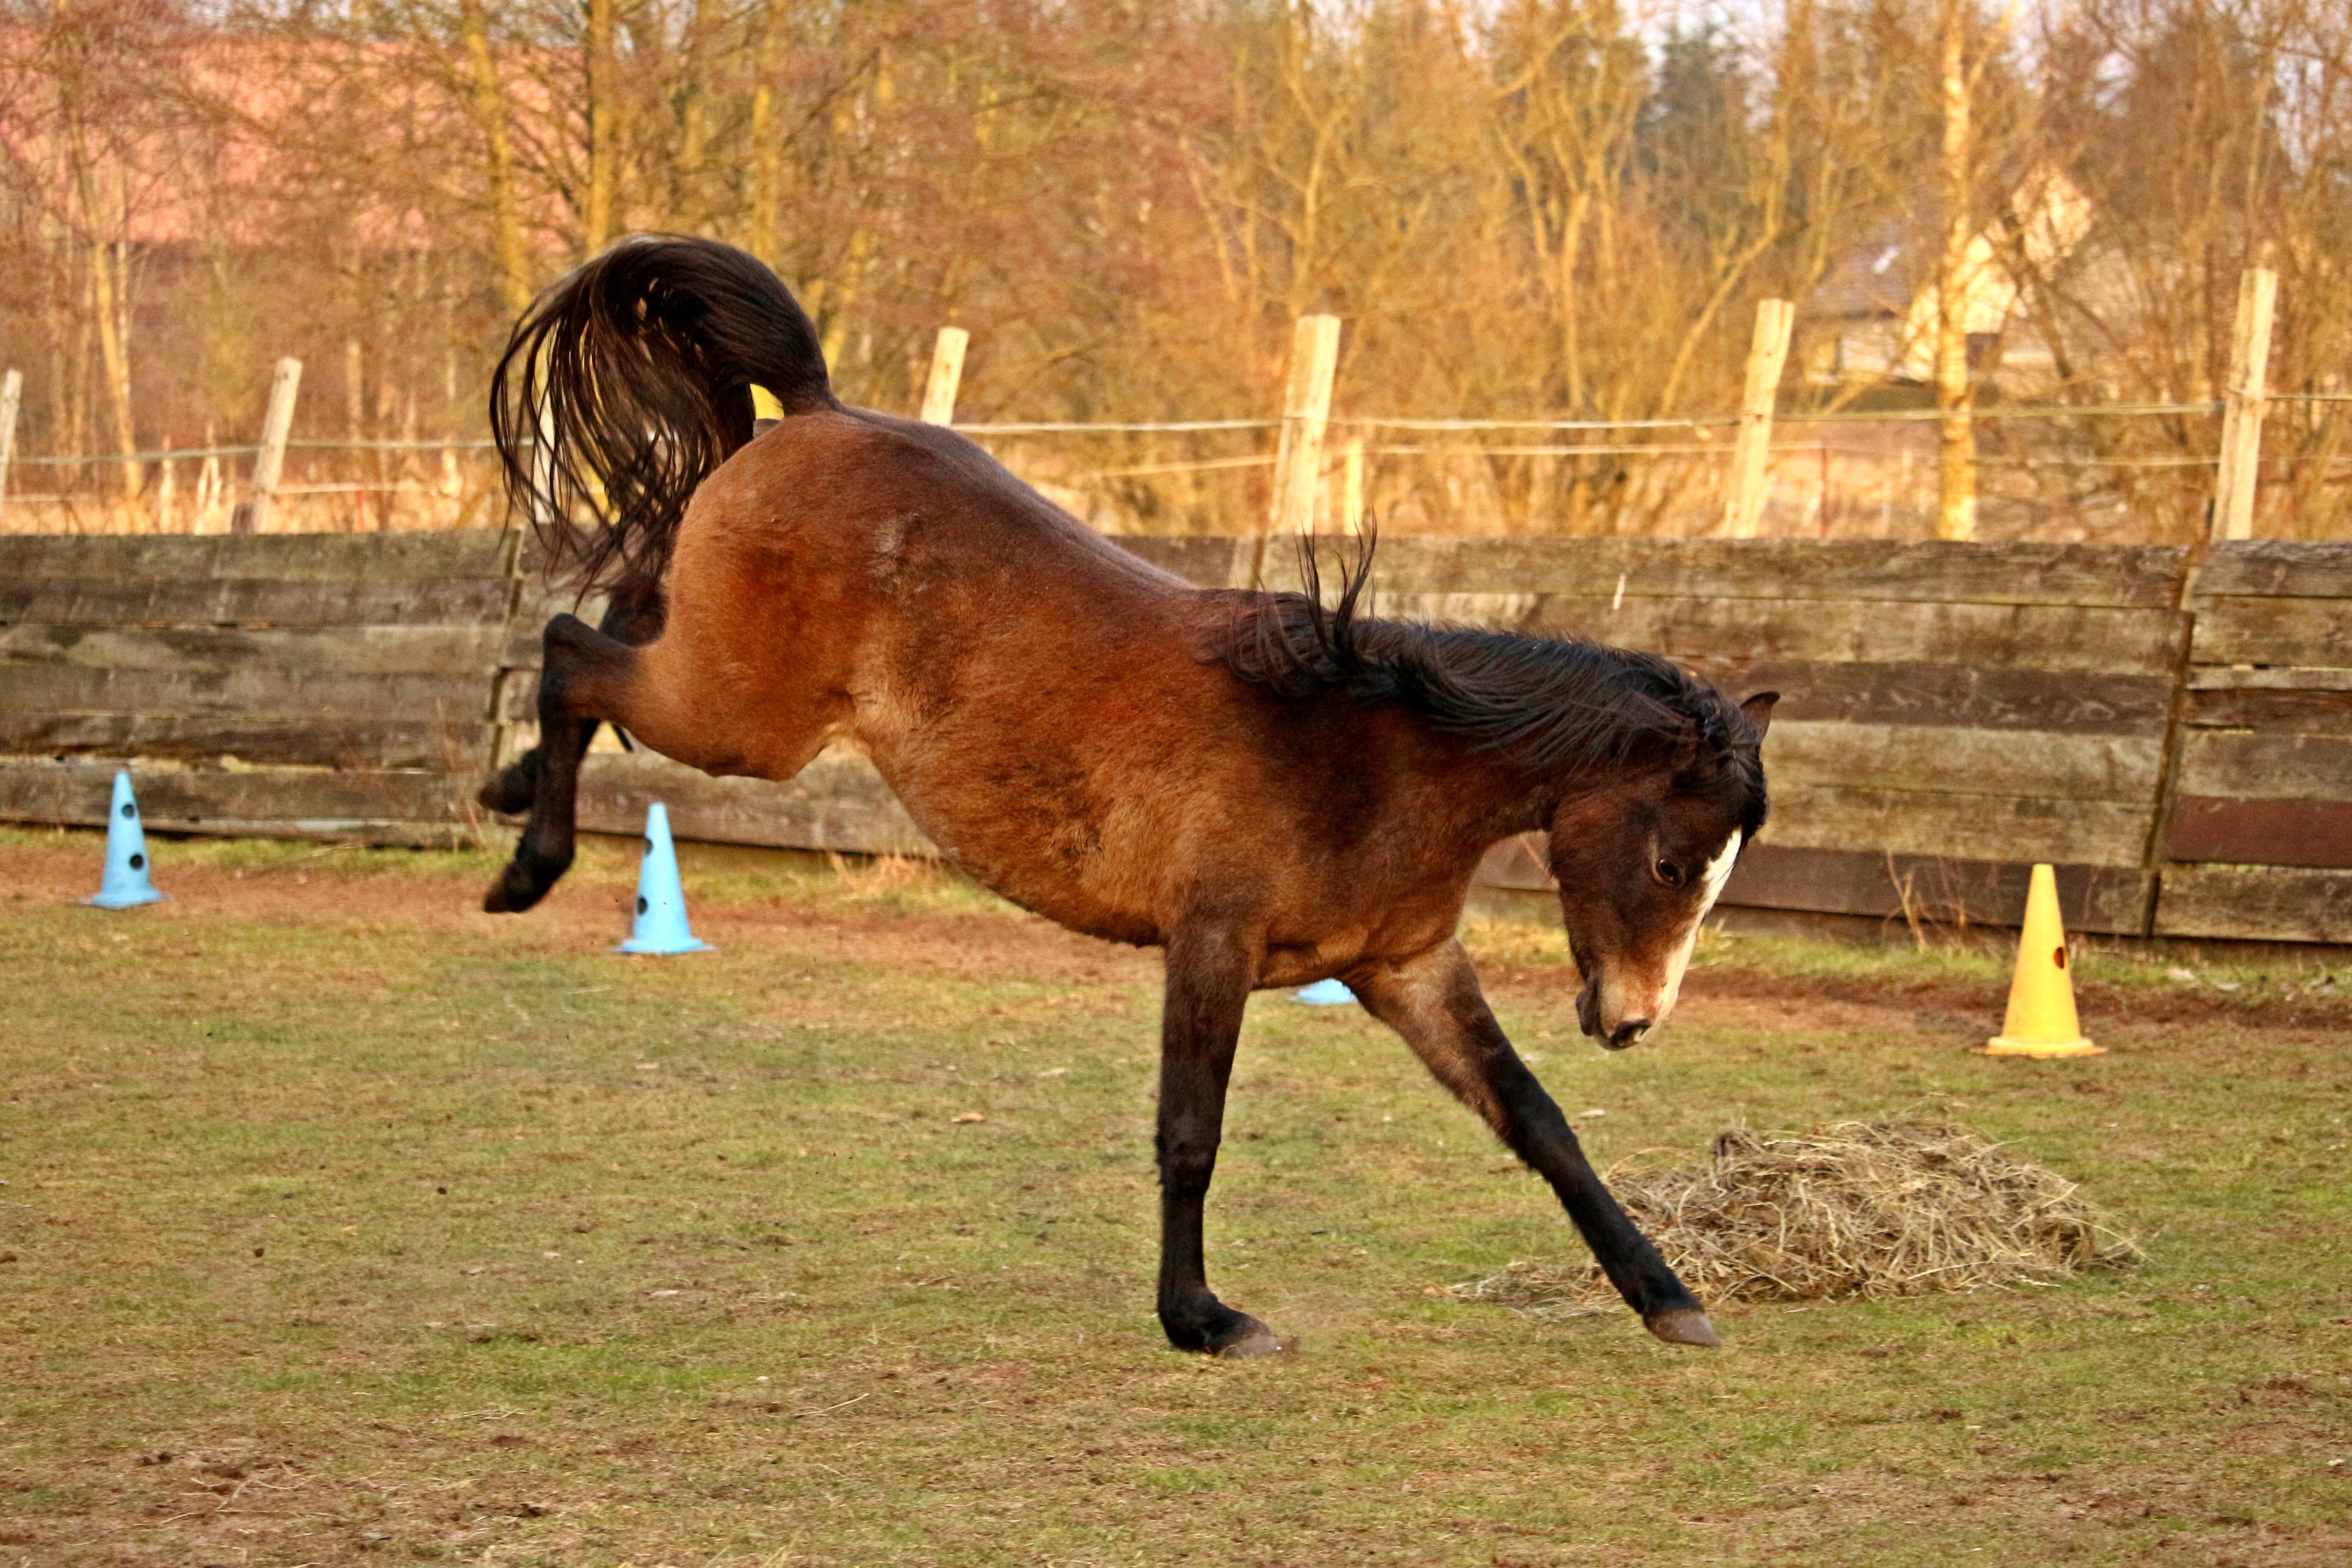
pasture, grazing, horse, mammal, stallion, mane, fauna, vertebrate, mare, foal, colt, thoroughbred arabian, brown mold, pack animal, eventing, high spirits, buck jump, horse like mammal, mustang horse